Gollegiella

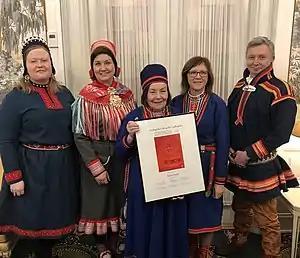
From left to right: President of the Sami Parliament of Finland Tiina Sanila-Aikio, President of the Sami Parliament of Norway Aili Keskitalo, the Lule Saami winner of the Gollegiella Award 2018 Karin Tuolja, jury member Solvår Knutsen Turi, and President of the Sami Parliament of Sweden Per-Olof Nutti.

Gollegiella (Northern Sámi for "golden language", , , , and ) is a pan-Nordic Sámi language award founded in 2004 by the ministers for Sámi affairs and the presidents of the Sámi Parliaments in Norway, Sweden, and Finland with the aim of promoting, developing and preserving the Sámi languages. The biennial award comes with a monetary prize that is currently 15,000 euros.